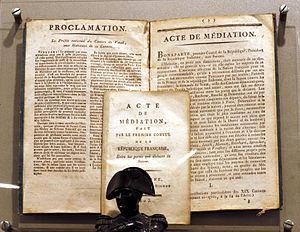
L'histoire de la Suisse sous domination française est l'étape de la formation de la Confédération suisse qui suit la Confédération des XIII cantons. Elle est comprise entre le début des manifestations provoquées par la Révolution française de 1789 et la création de la Confédération des XXII cantons le 7 août 1815.